Edmund Fowler

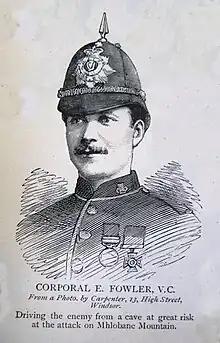

Edmund John Fowler (1861 – 26 March 1926) was an Irish recipient of the Victoria Cross, the highest and most prestigious award for gallantry in the face of the enemy that can be awarded to British and Commonwealth forces.